Santa Maria Annunziata, Salò

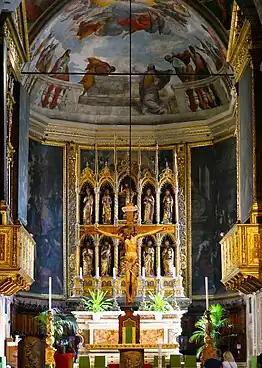
<a href="https%3A//gardasee.site/dom-von-salo-duomo-santa-maria-annunziata/">

Santa Maria Annunziata is the main religious building ("duomo") of the town of Salò, Italy.